Glenny Drive Apartments

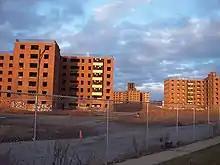
Decayed buildings, 2012

The Glenny Drive Apartments (also known as Kensington Heights or Kensington Towers) were a Buffalo, New York, public housing project built during the expansion of public housing in the United States in the 1950s.